East Hills, New York

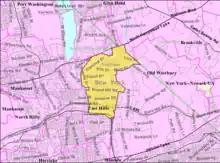
U.S. Census map of East Hills.

According to the United States Census Bureau, the village has a total area of , all land.